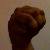
The image shows a hand gesture representing the letter 'M' in Indian Sign Language.